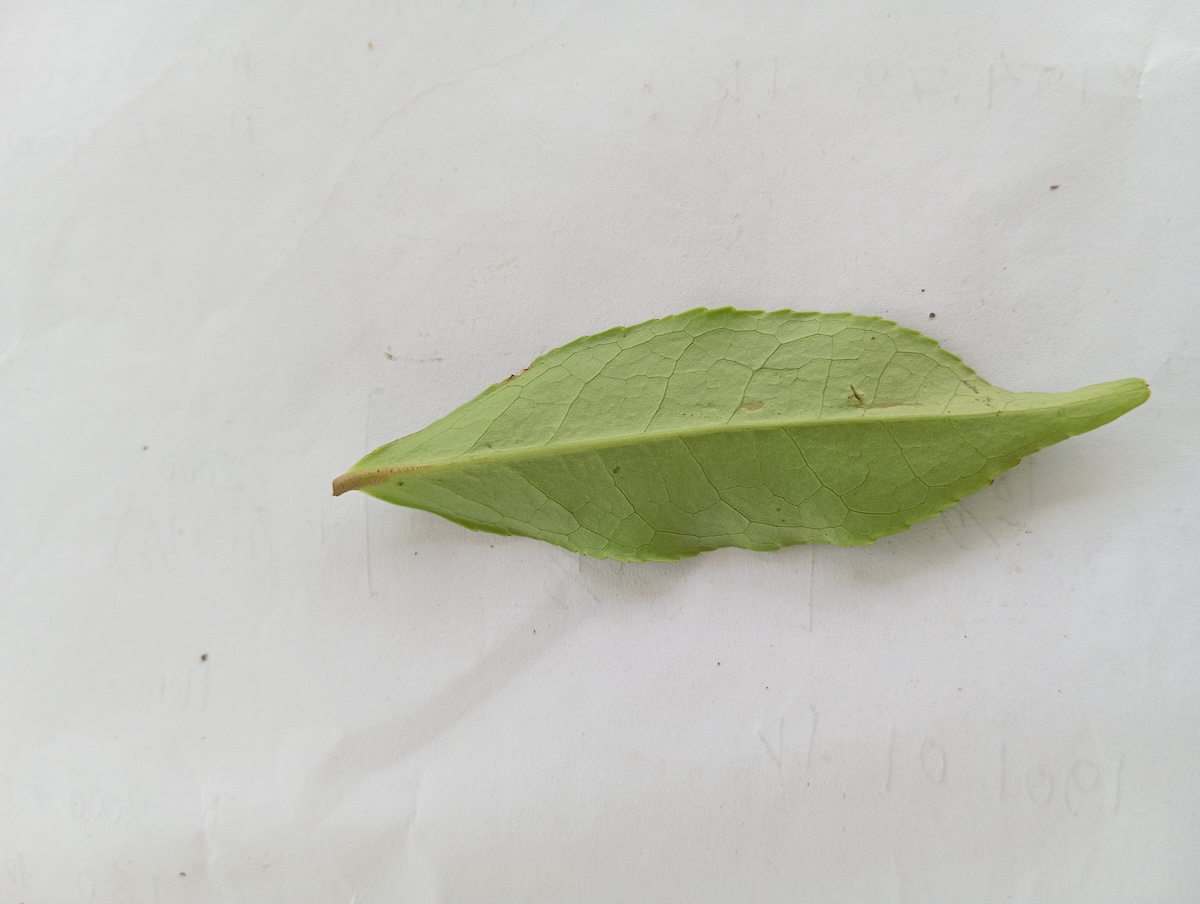
Label: Healthy leaf